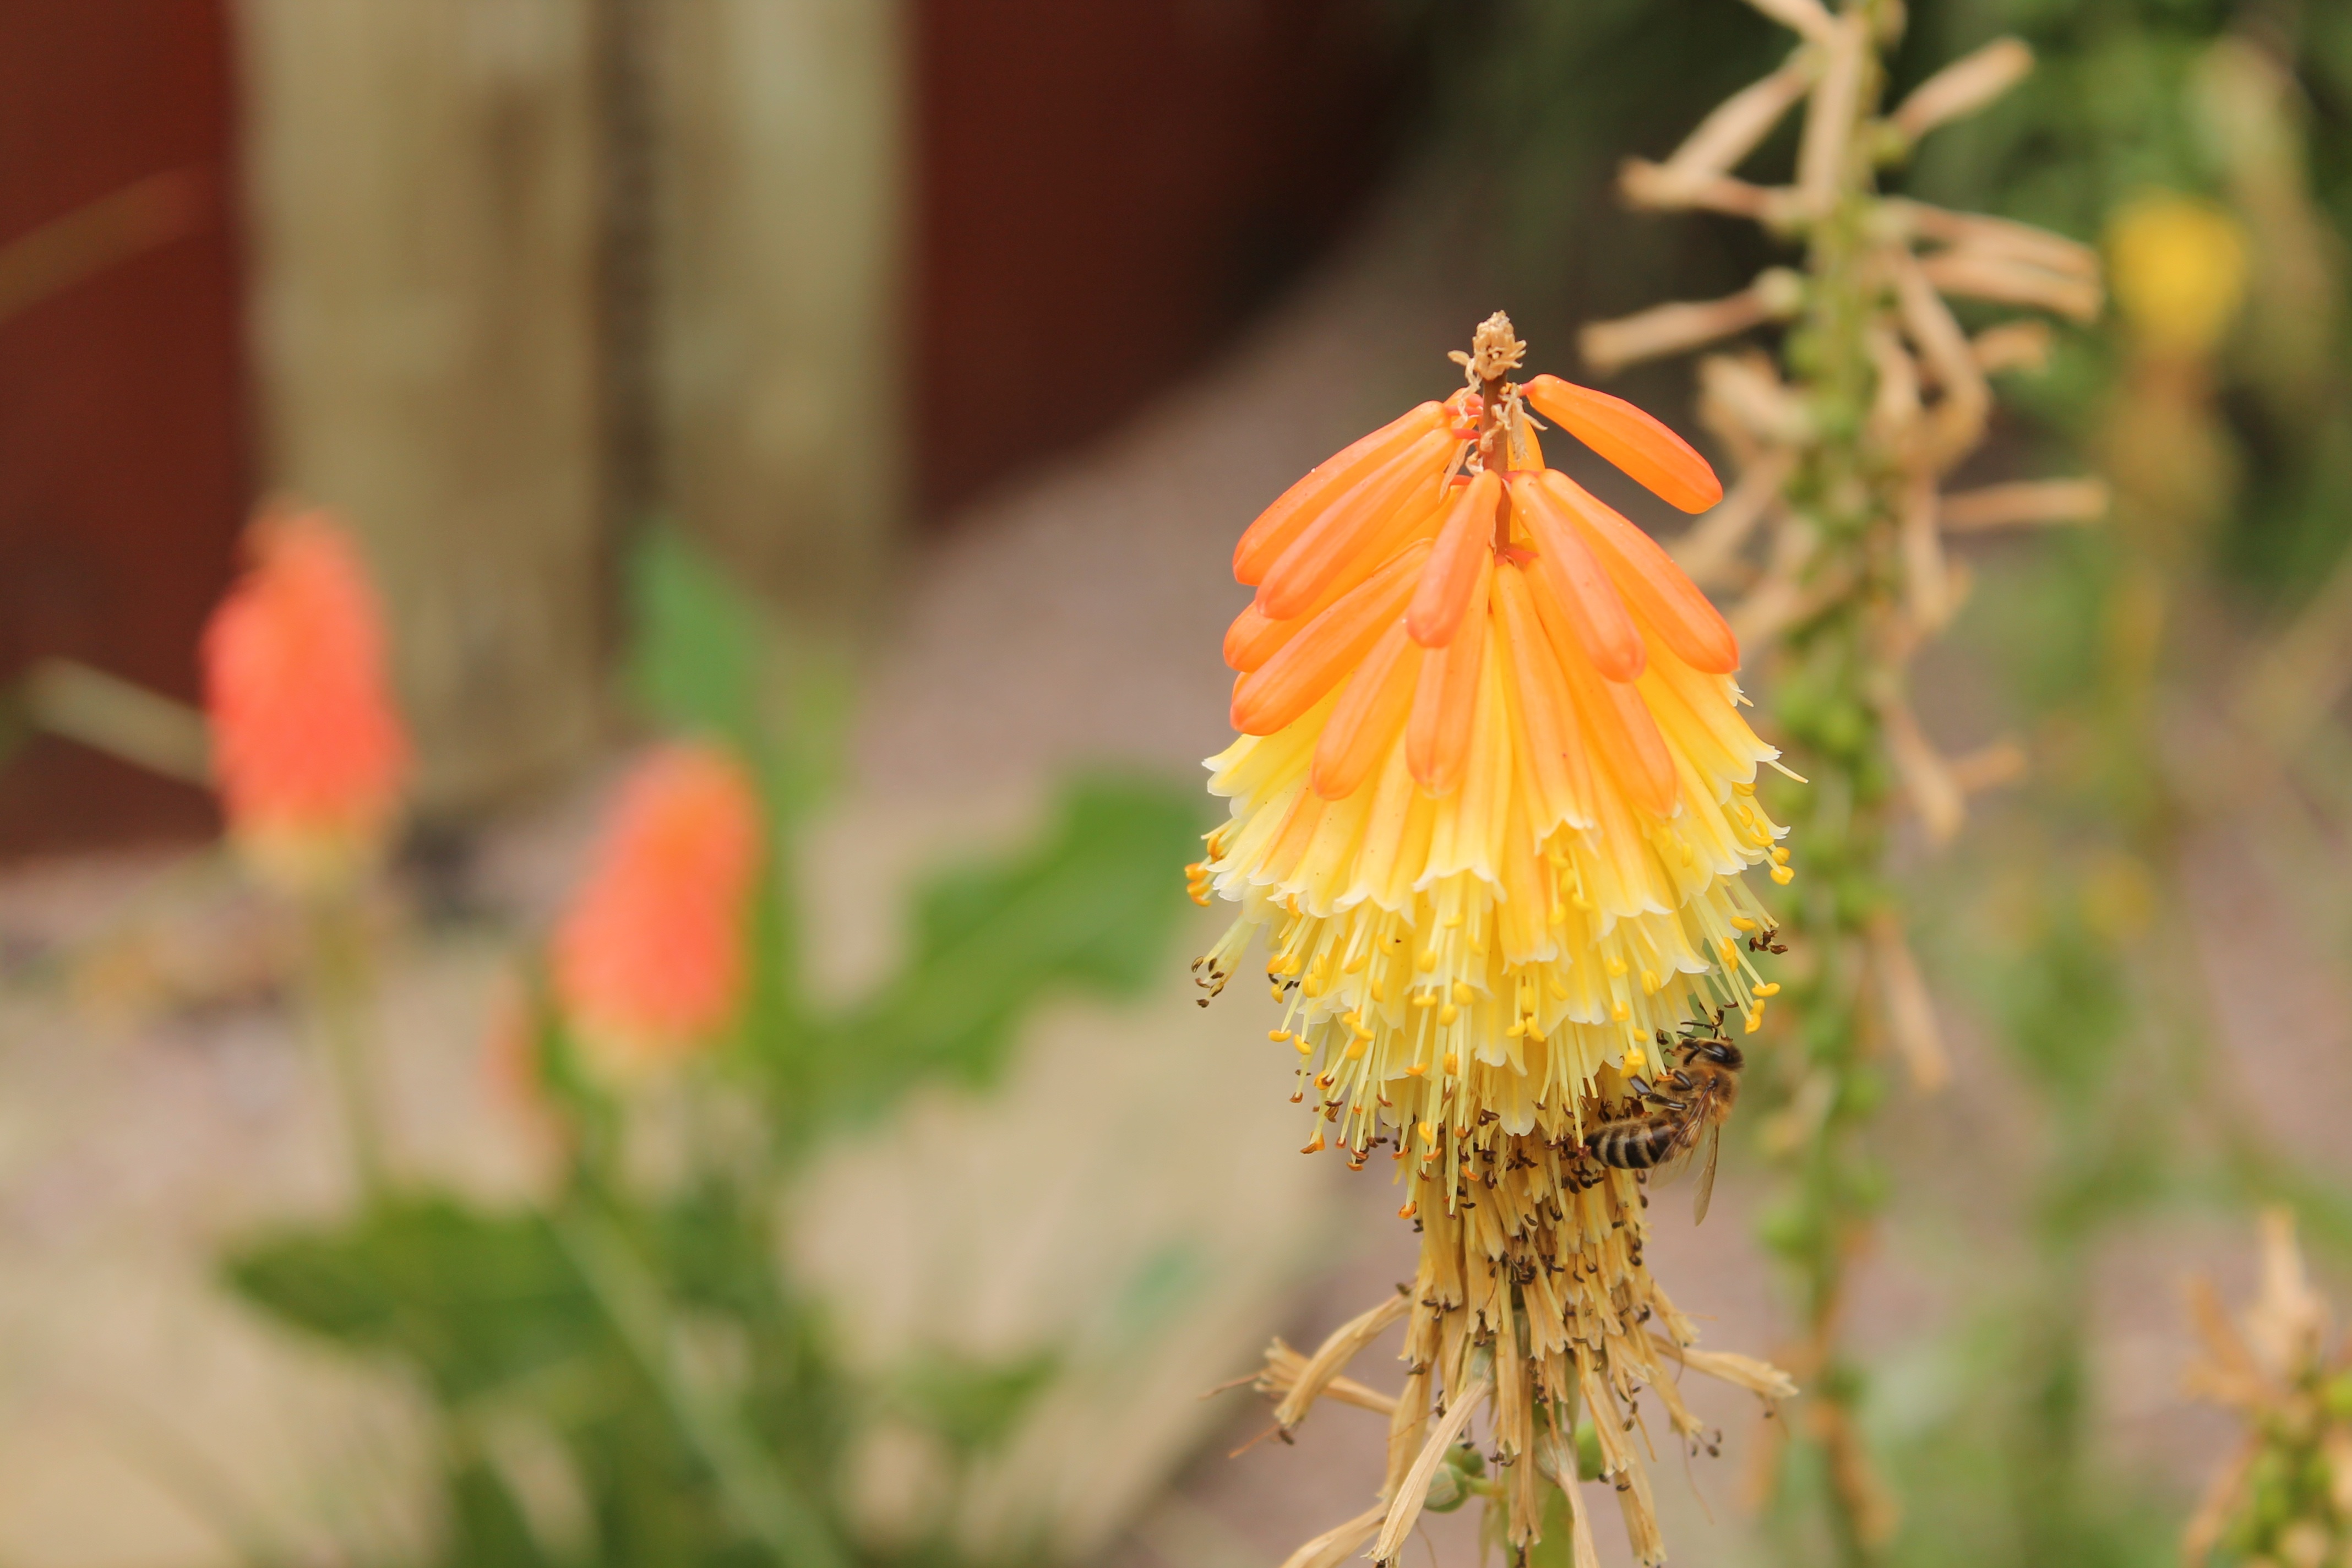
nature, plant, flower, insect, macro, botany, butterfly, yellow, flora, fauna, plants, invertebrate, yellow flower, wildflower, flowers, close up, nectar, macro photography, flowering plant, exotica, plant stem, land plant, moths and butterflies